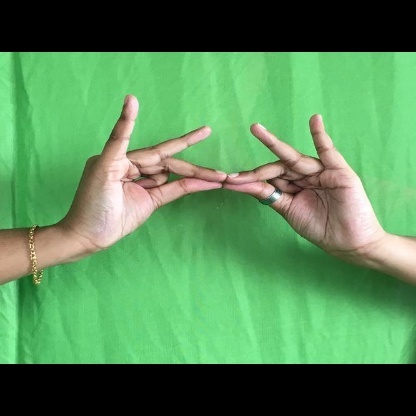
Mudra: Sakata